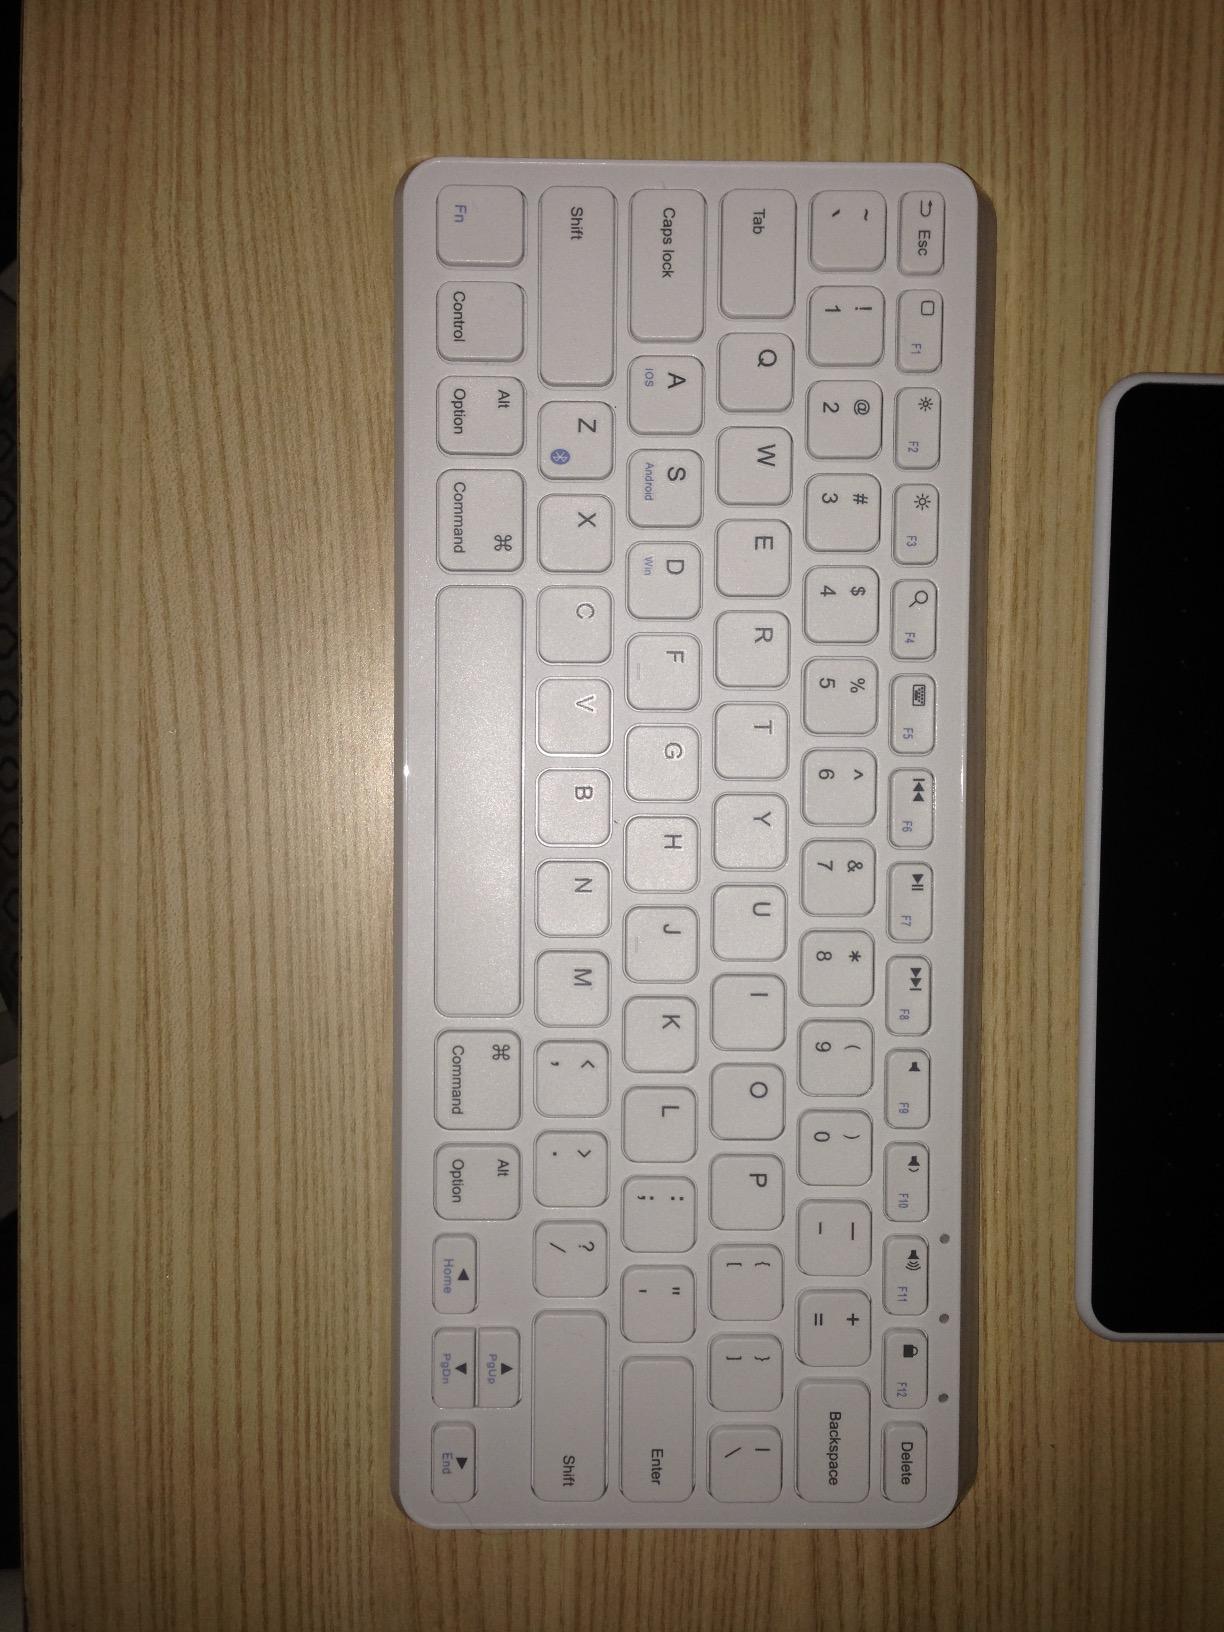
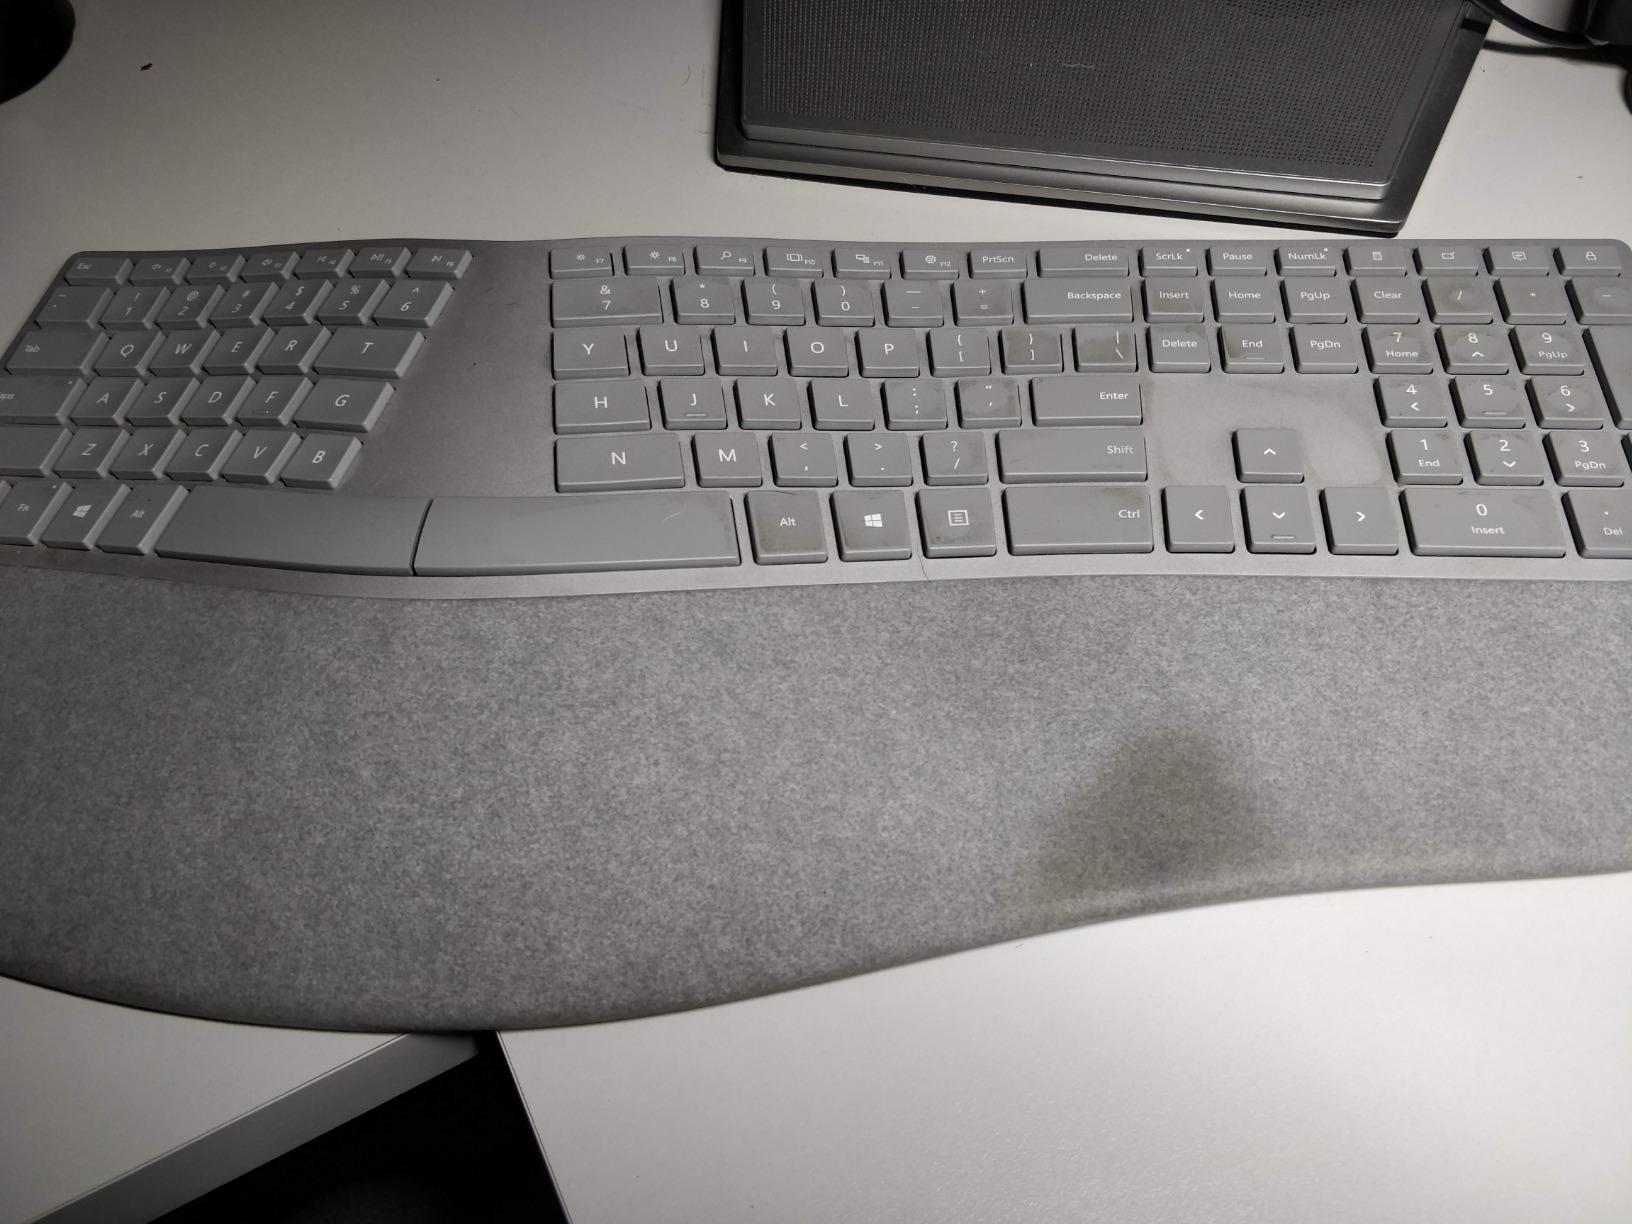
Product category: keyboard
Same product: no